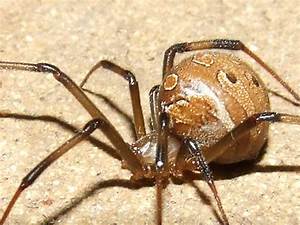
Label: ragno